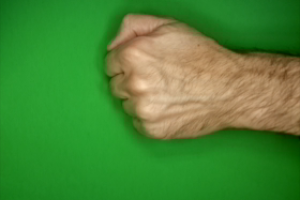
Label: rock